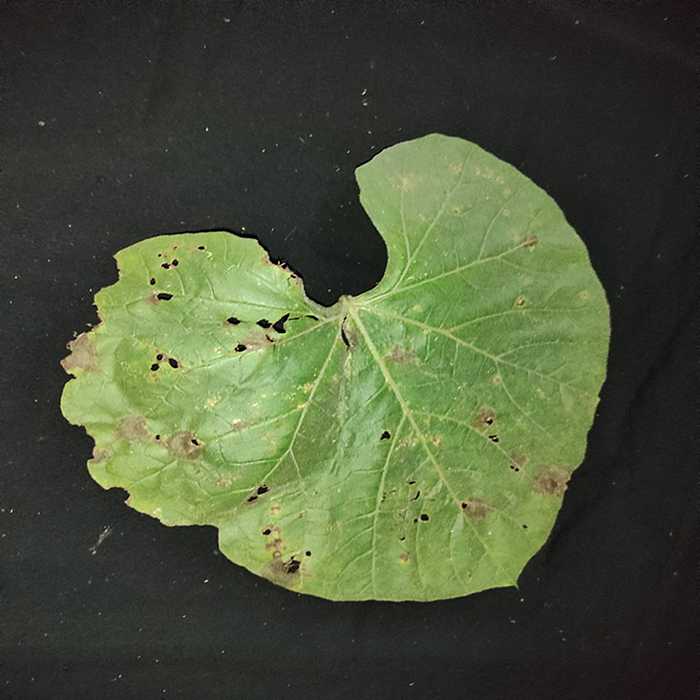
Plant: Bottle gourd
Label: Anthracnose